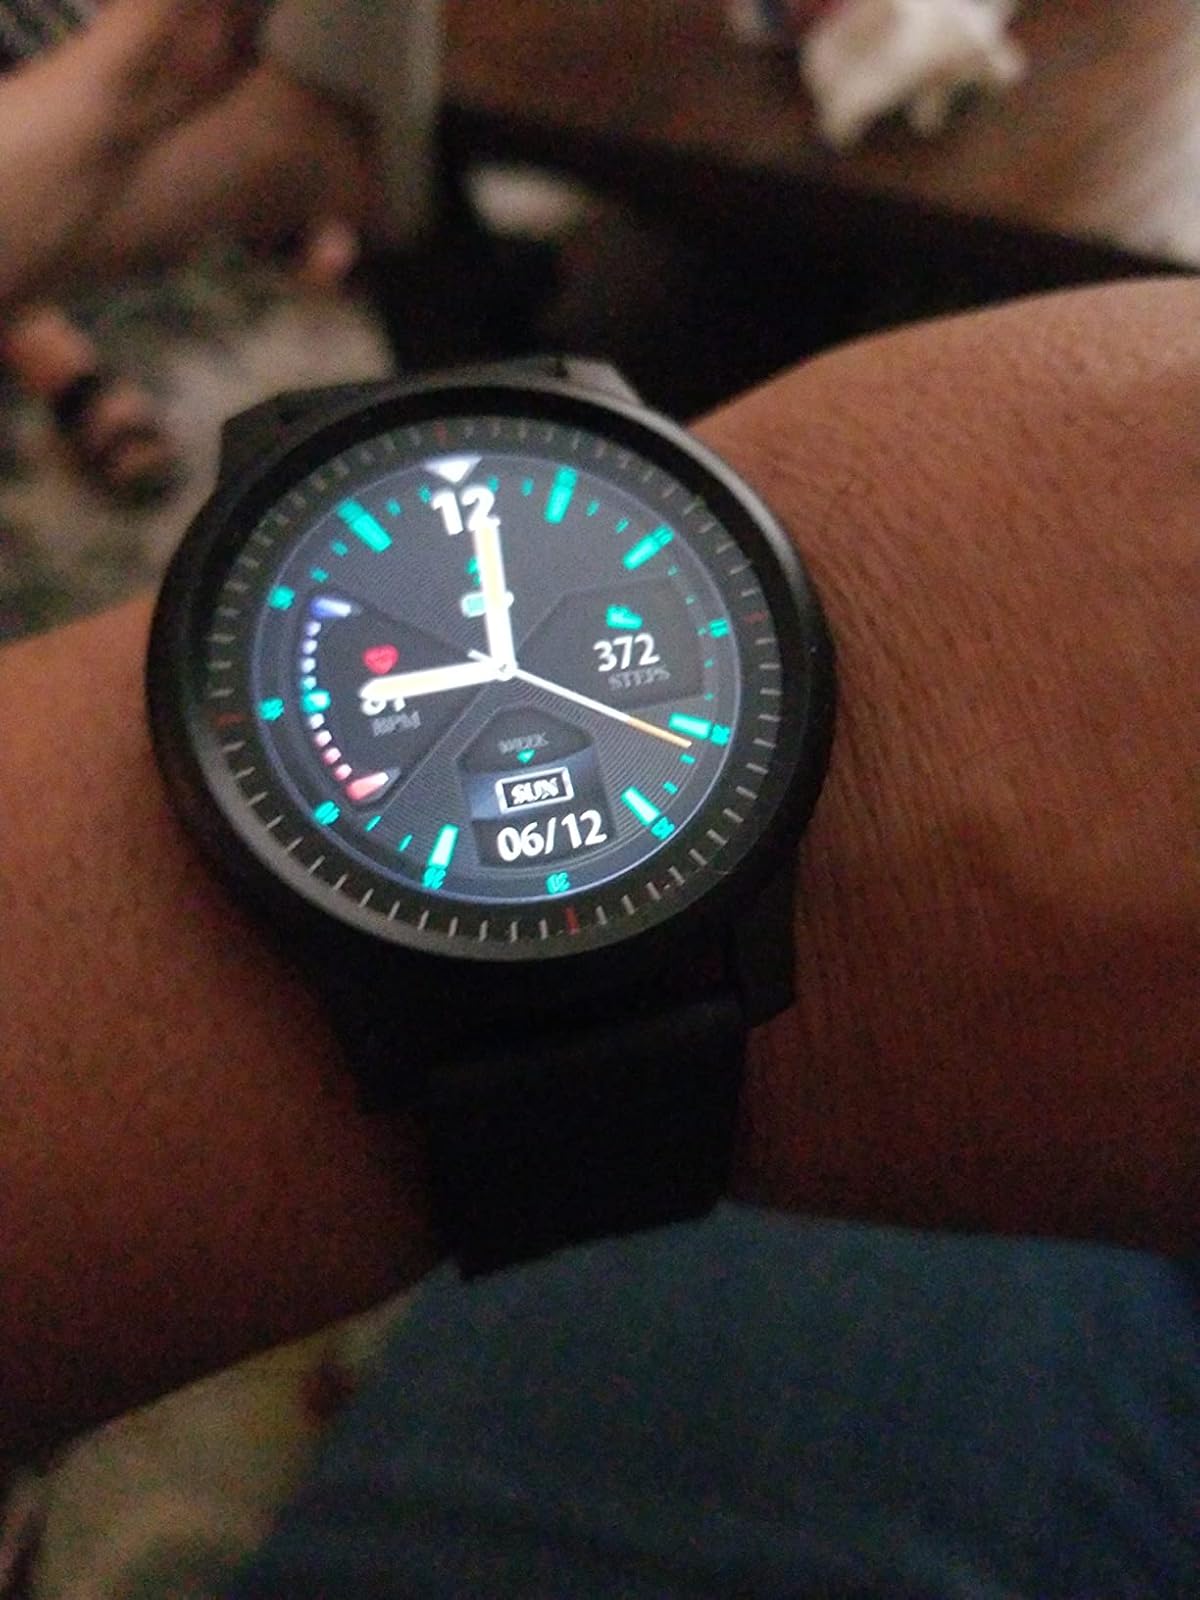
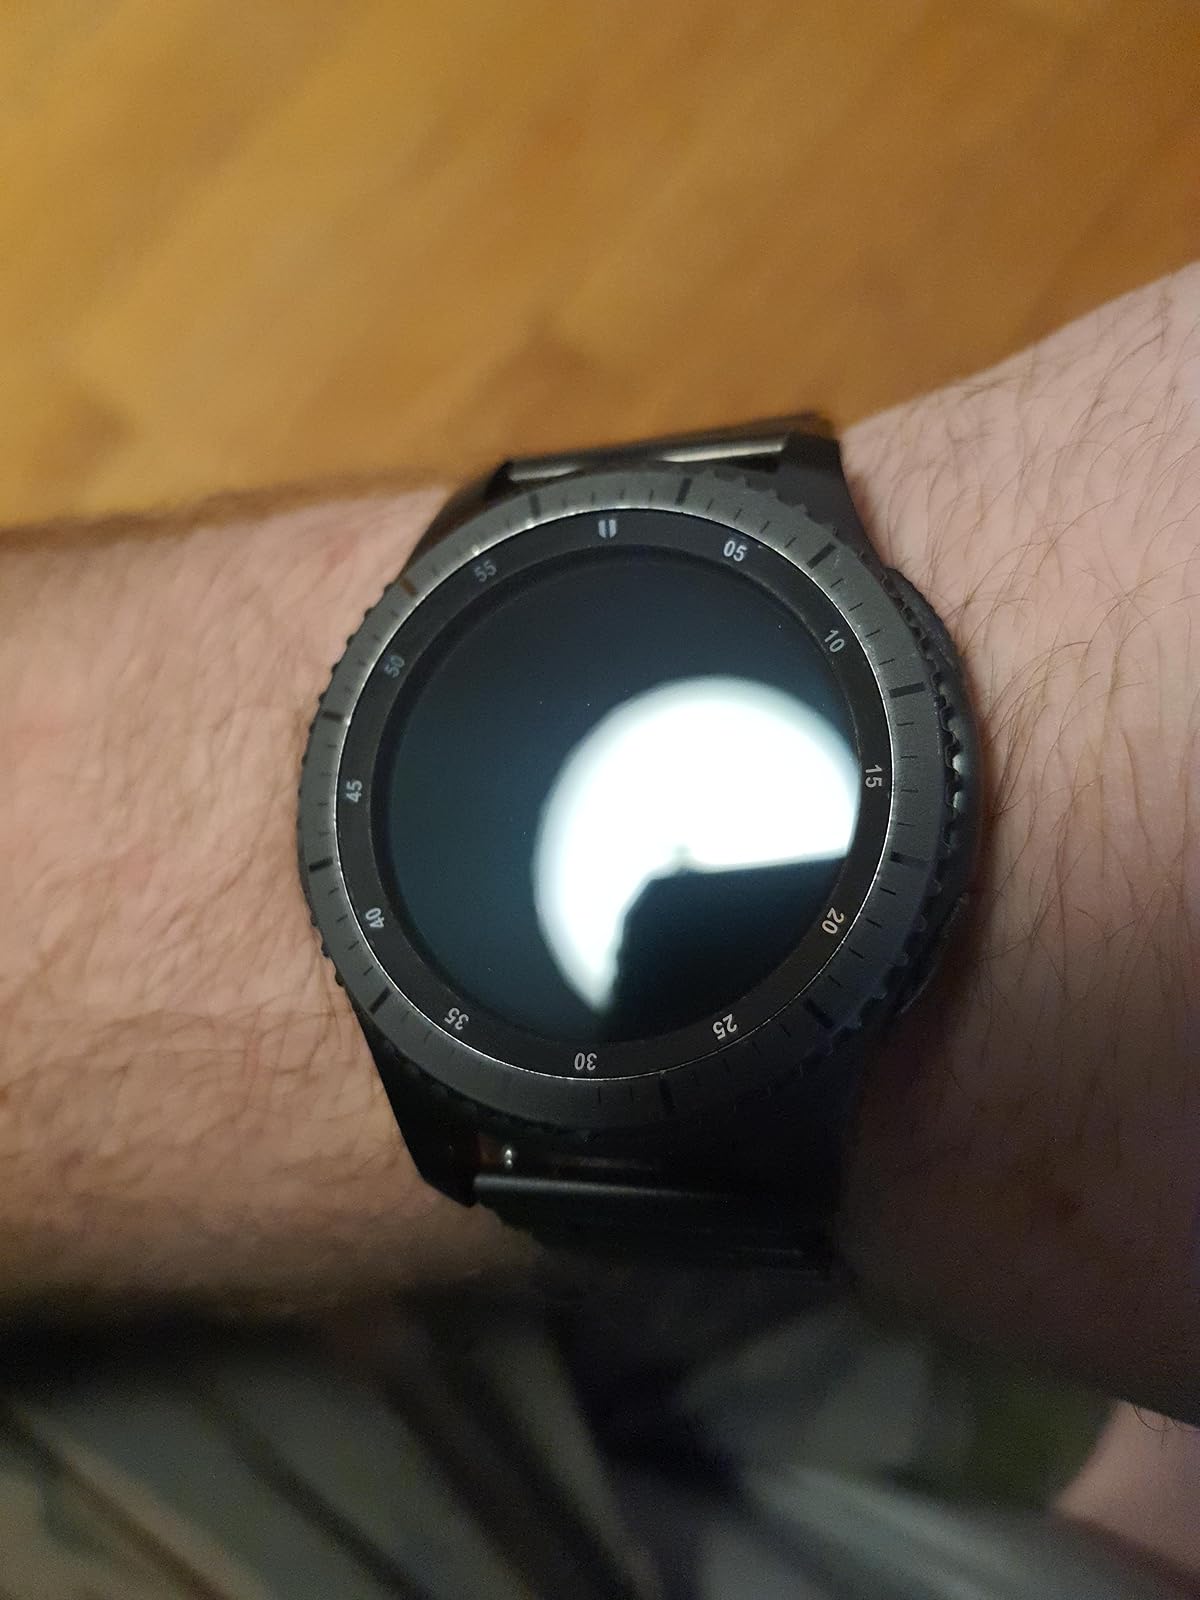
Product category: smartwatch
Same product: no